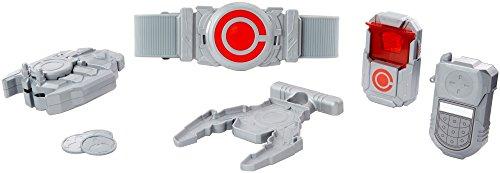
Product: DC Justice League Cyborg Belt & Blast Pack
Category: Toys & Games | Dress Up & Pretend Play | Accessories
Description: Full Collection includes Batman, Superman or Cyborg power accessories.
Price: $19.99
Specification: ProductDimensions:2.5x22.8x7.5inches|ItemWeight:1.1pounds|ShippingWeight:1.1pounds(Viewshippingratesandpolicies)|DomesticShipping:ItemcanbeshippedwithinU.S.|InternationalShipping:ThisitemcanbeshippedtoselectcountriesoutsideoftheU.S.LearnMore|ASIN:B06XK578G5|Itemmodelnumber:FGM17|Manufacturerrecommendedage:4-8years